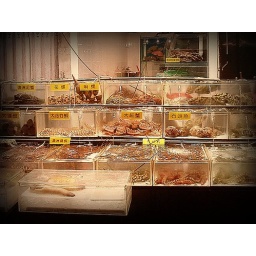
fish market in Hong Kong